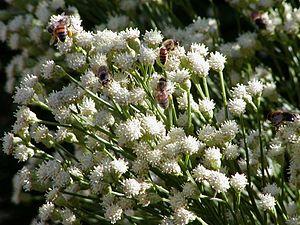
Baccharis est un genre de plantes buissonnantes de la famille des Asteraceae.